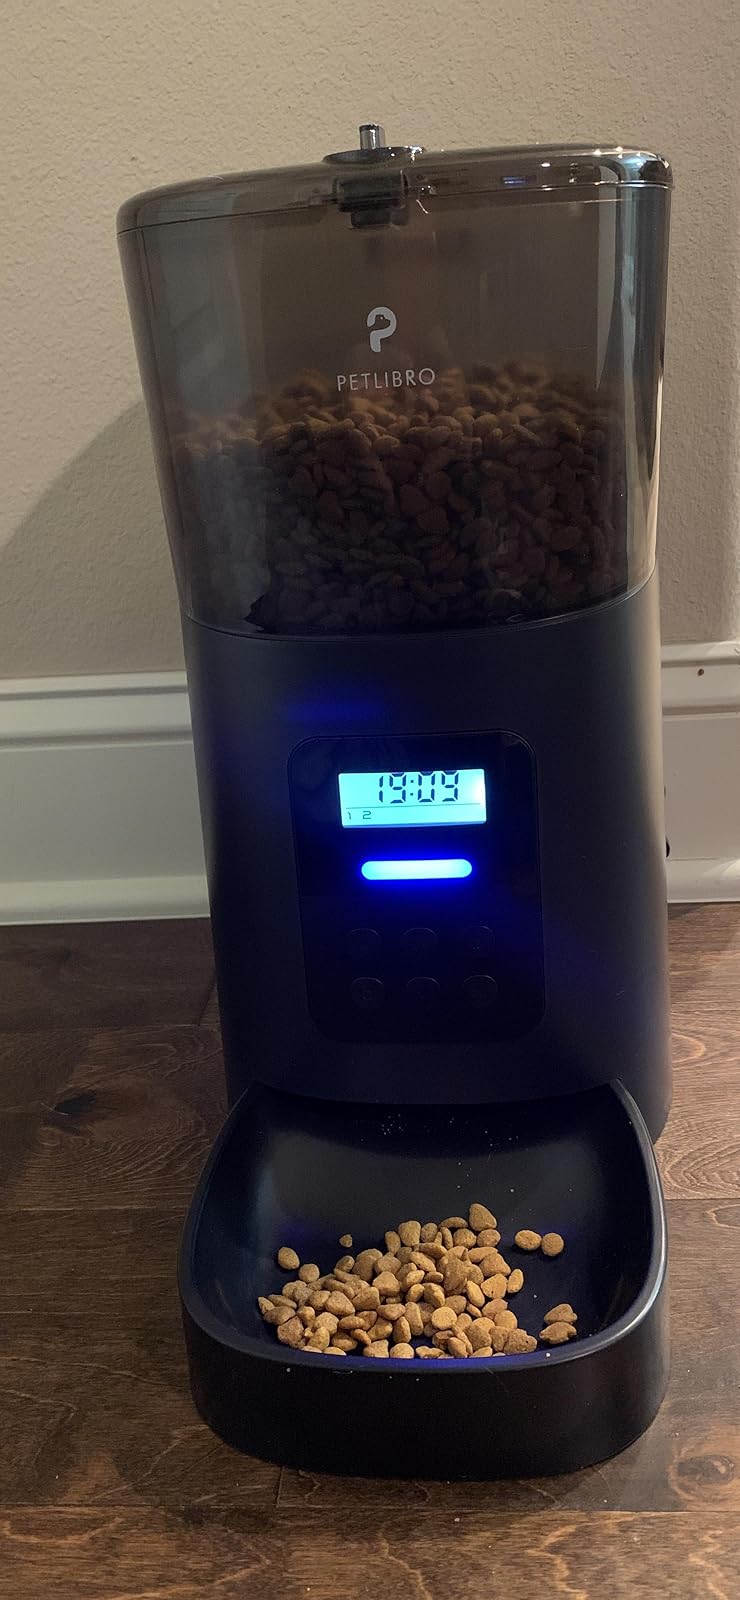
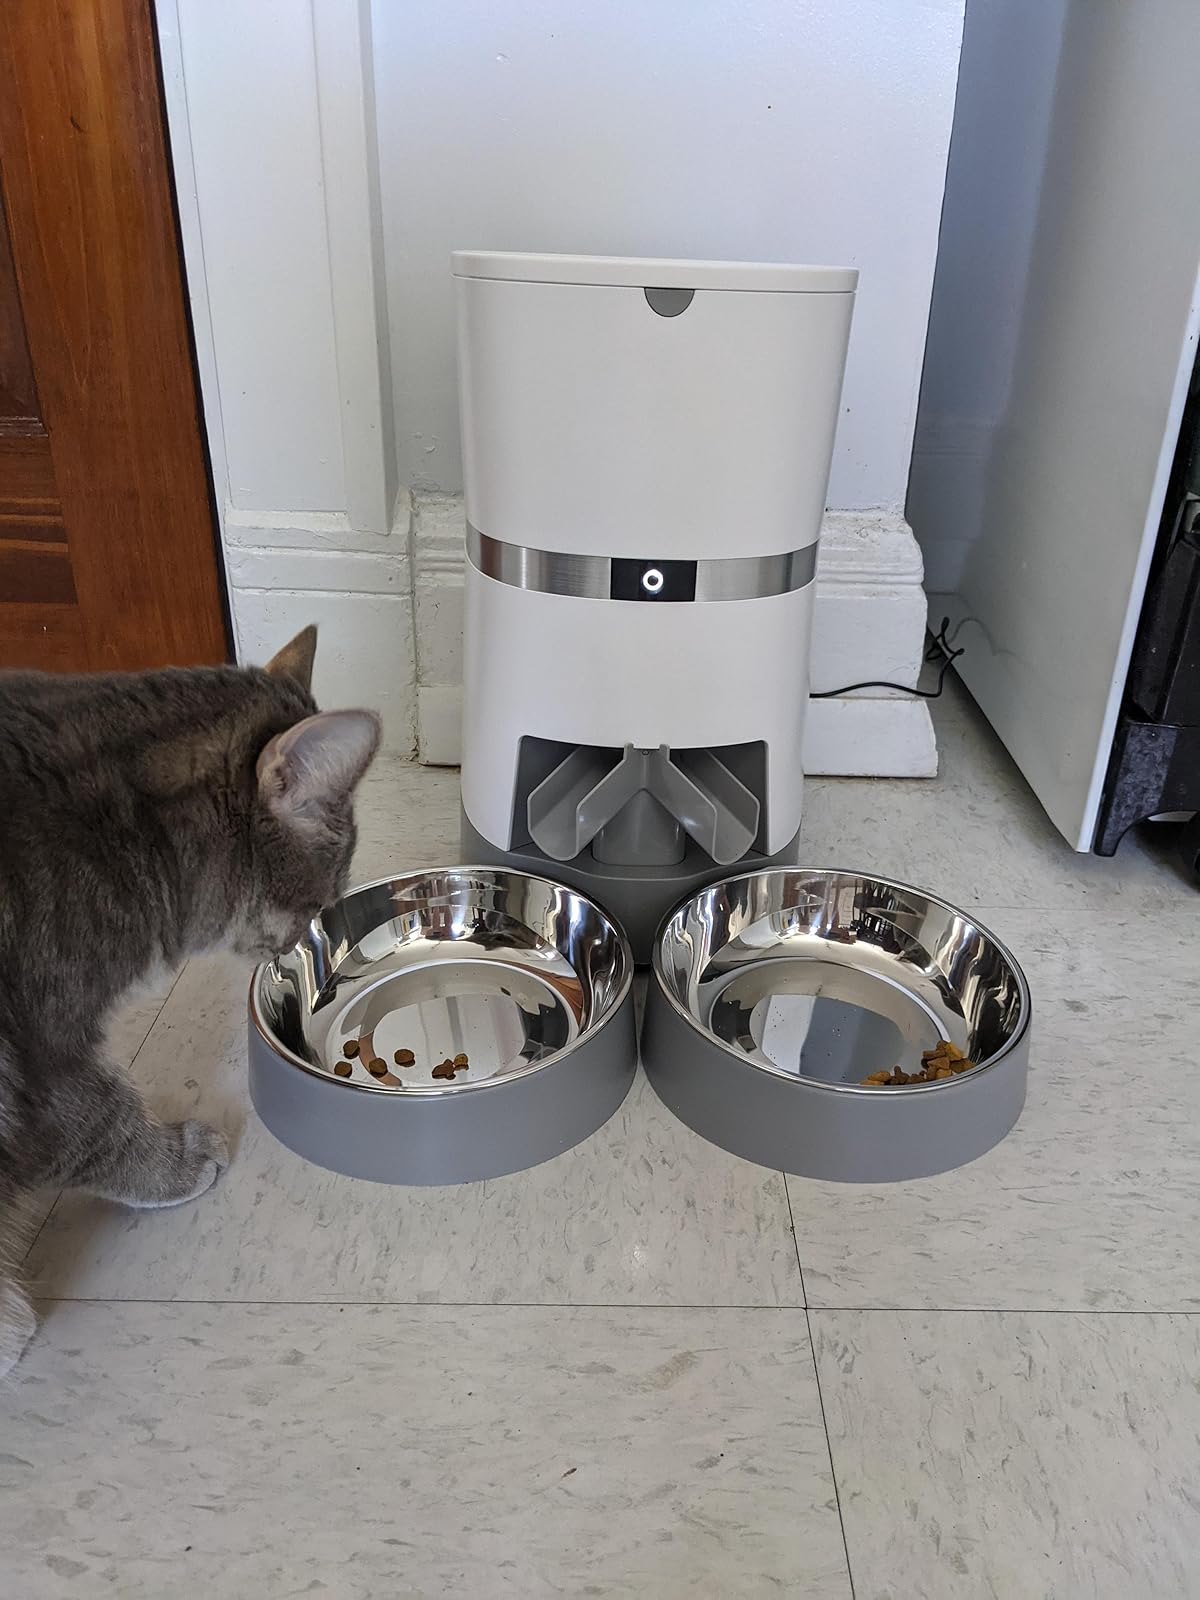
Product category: items_feeder
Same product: no